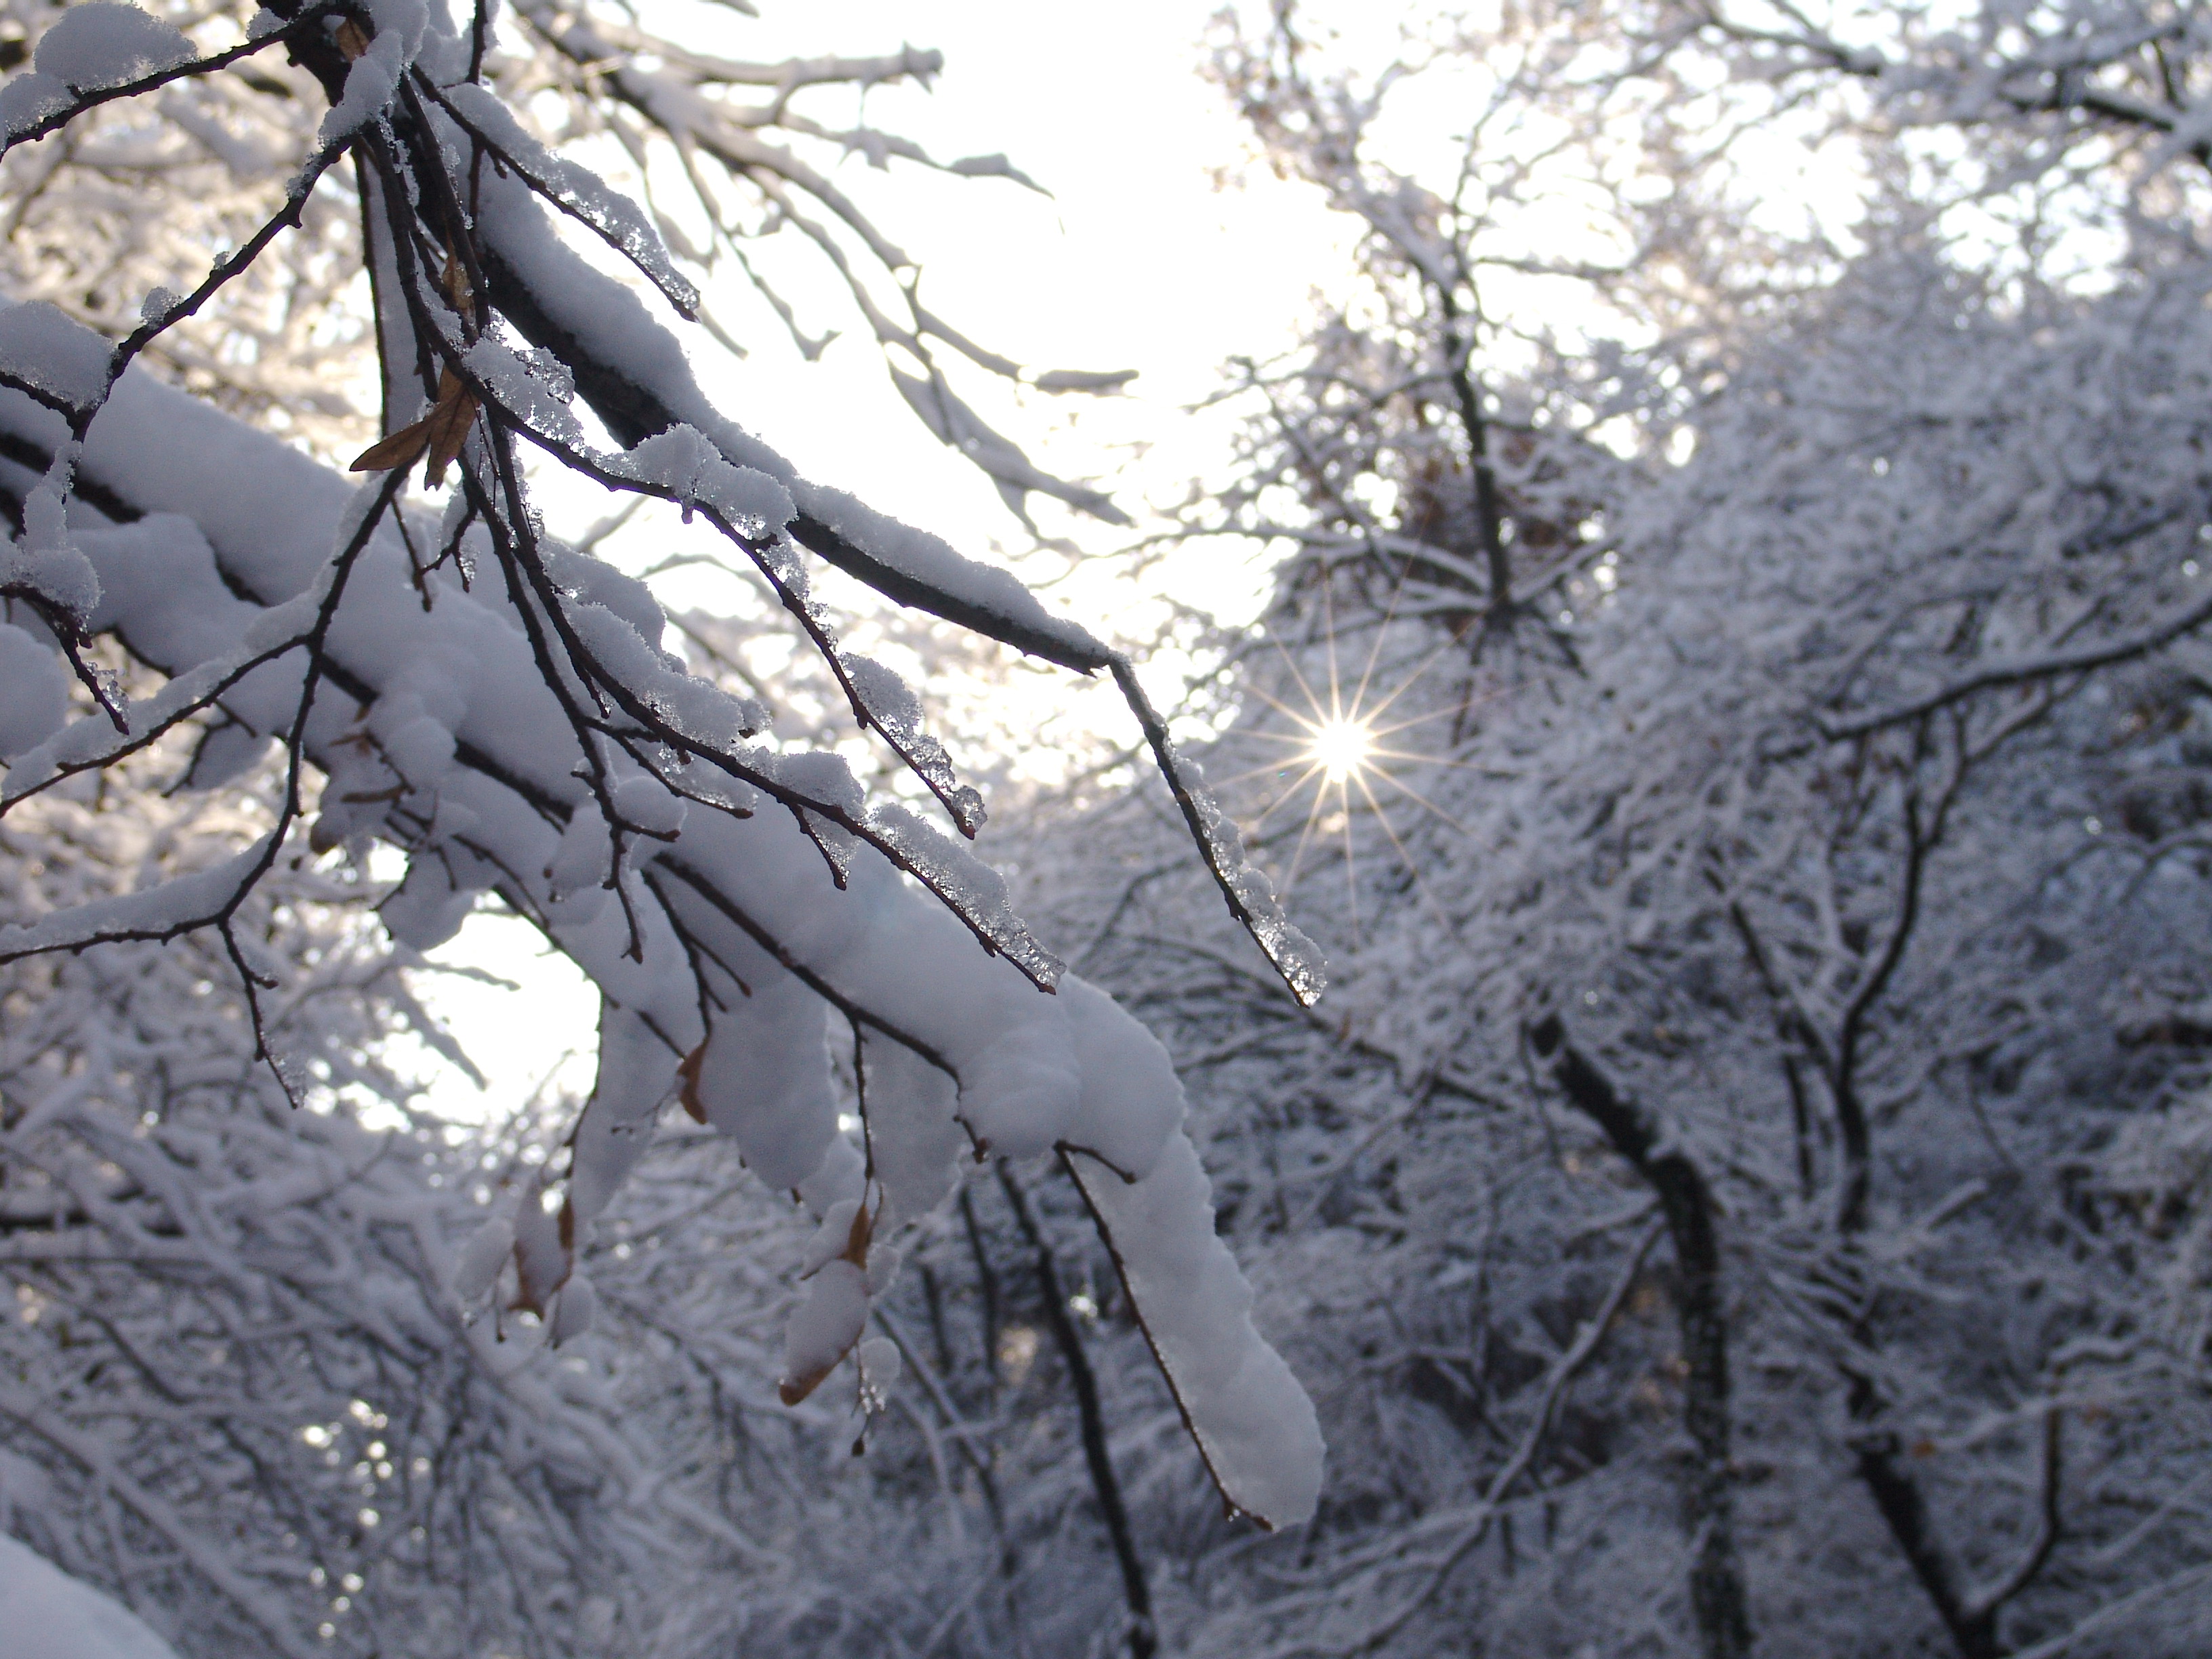
snow, sun, cool, branch, winter, tree, frost, freezing, twig, ice